Birthday Blues

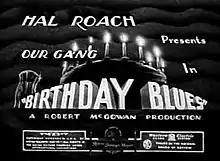

Birthday Blues is a 1932 "Our Gang" short comedy film directed by Robert F. McGowan. It was the 118th "Our Gang" short to be released.